David Robie

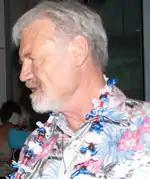
David Robie

David Telfer Robie (born 1945) is a New Zealand author, journalist and media educator who has covered the Asia-Pacific region for international media for more than four decades. Robie is the author of several books on South Pacific media and politics and is an advocate for media freedom in the pacific region.